Janusz Lewandowski (diplomat)

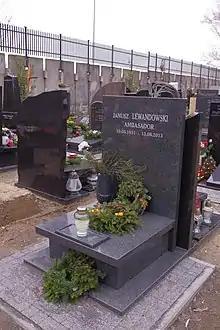
Lewandowski's grave

Janusz Lewandowski (10 March 1931 – 13 August 2013) was a Polish People’s Republic diplomat, known for arranging the Operation Marigold, a failed secret attempt to reach a compromise solution to the Vietnam War.